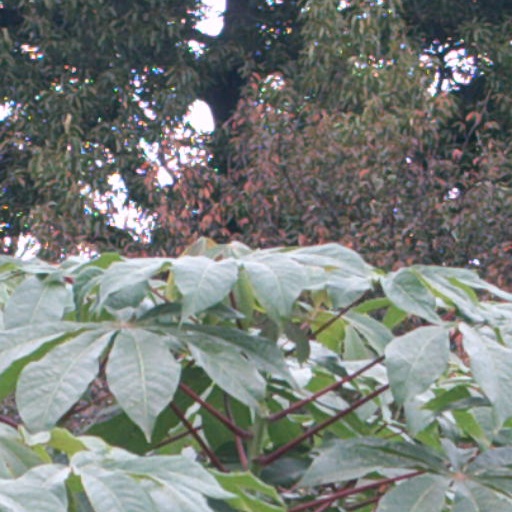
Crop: cassava